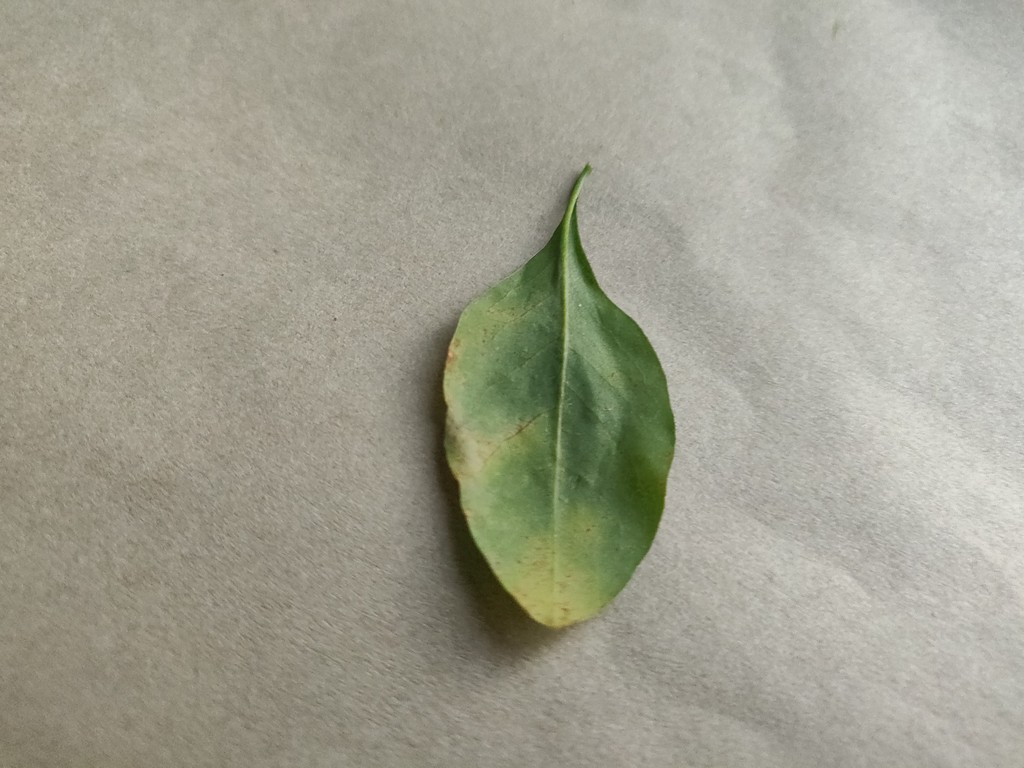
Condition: Unhealthy
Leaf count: single
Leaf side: back